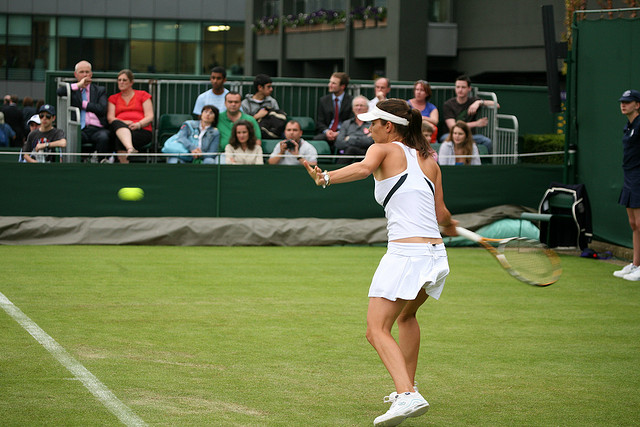
khán giả đang theo dõi trận thi đấu tennis của vận động viên nữ